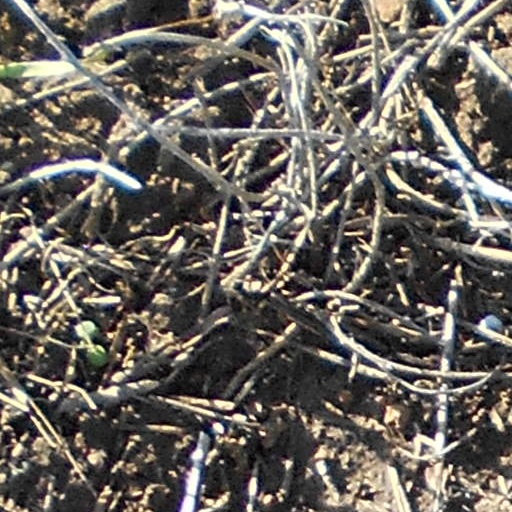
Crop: wheat